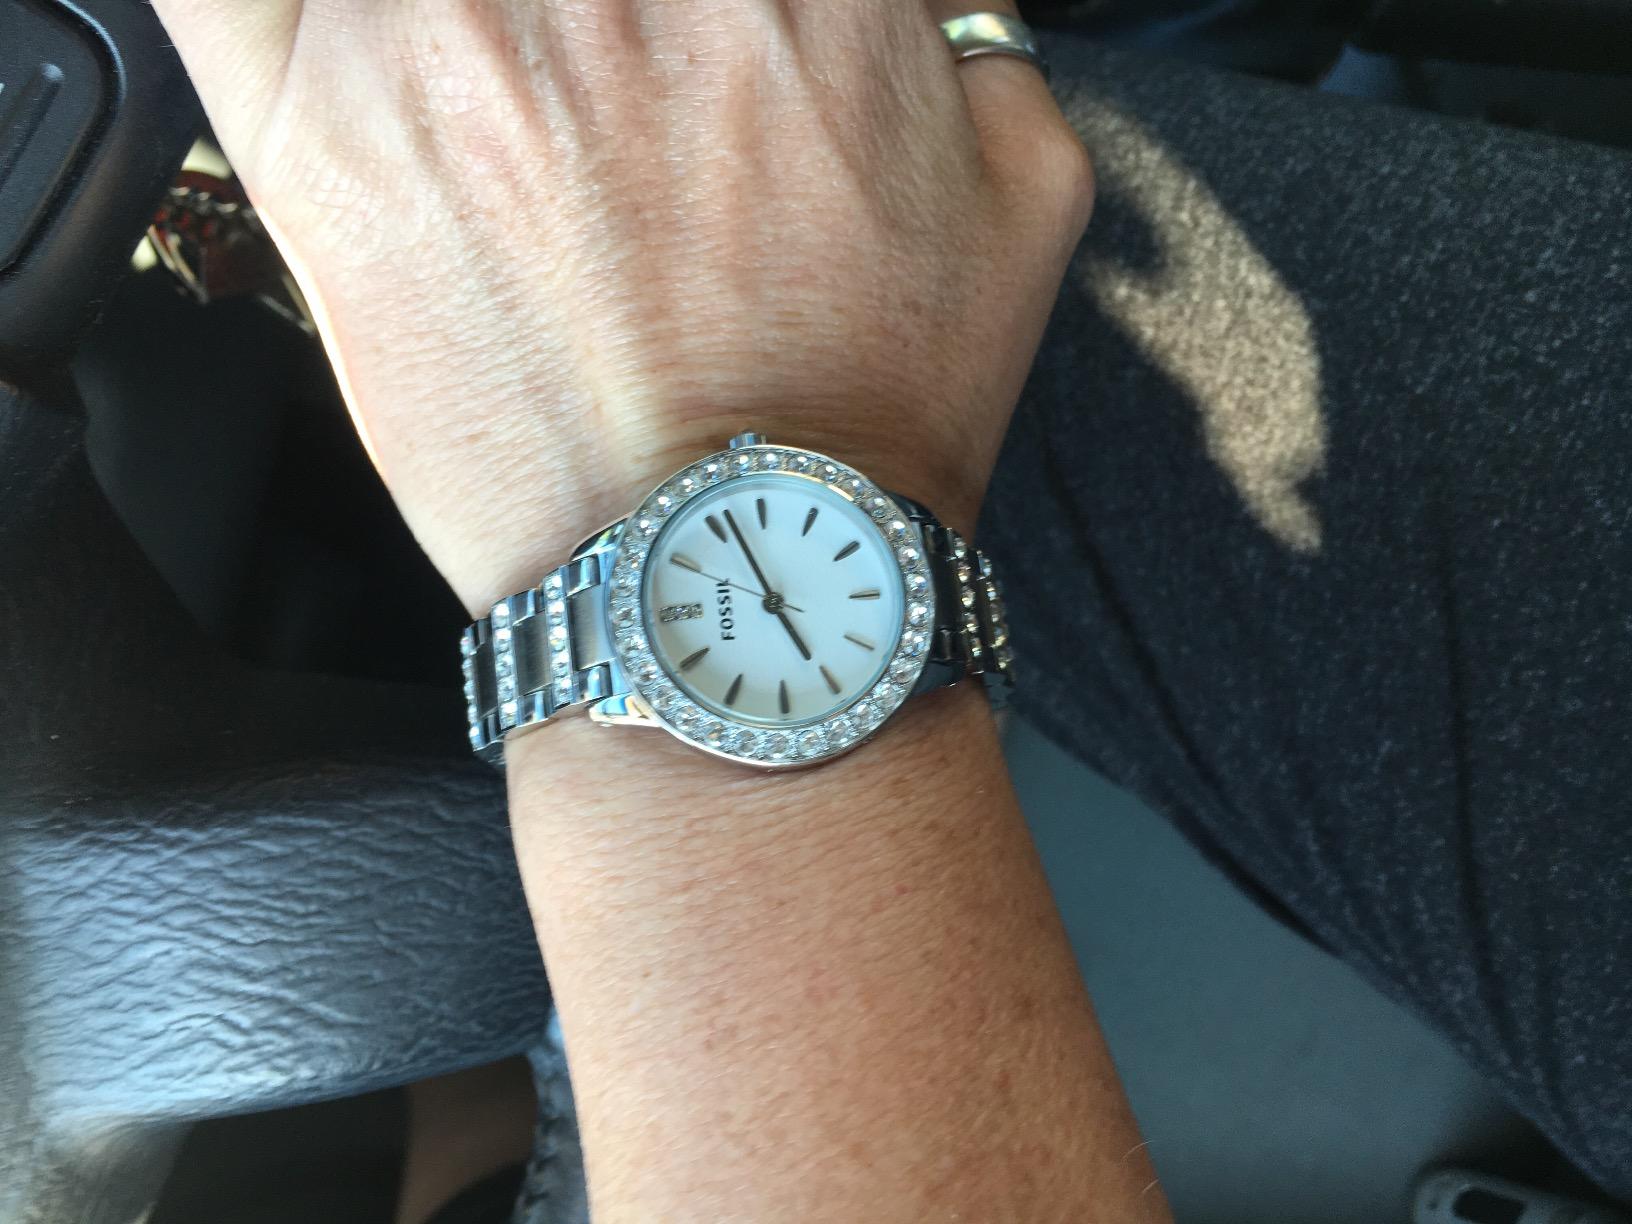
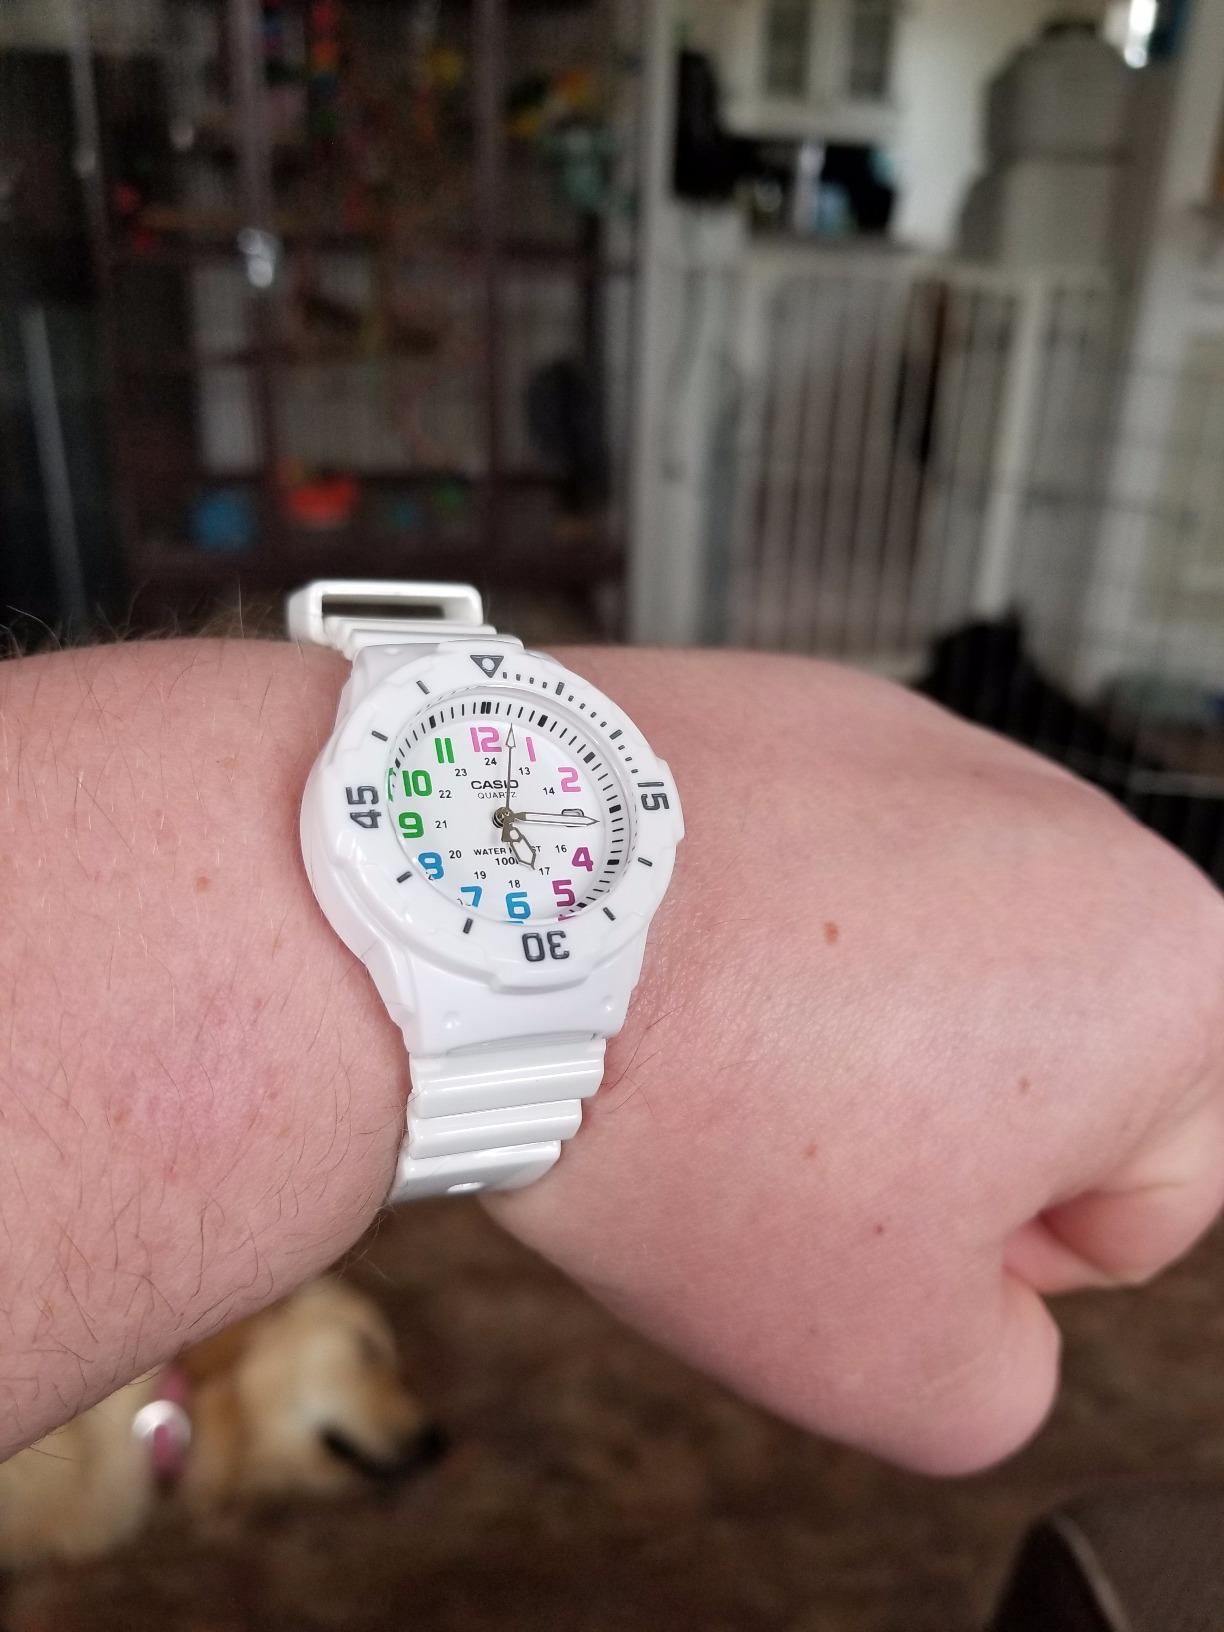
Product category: accessories_watch
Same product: no